Ben Davidson

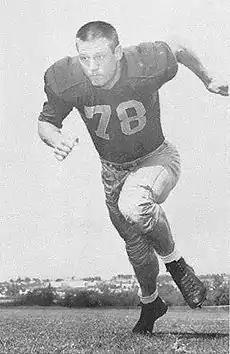
1960 Washington Huskies yearbook

Benjamin Earl Davidson (June 14, 1940 – July 2, 2012) was an American professional football player who was a defensive end, primarily with the Oakland Raiders of the American Football League (AFL). He was a three-time AFL All-Star with the Raiders. Earlier in his career, Davidson was with the Green Bay Packers and Washington Redskins of the National Football League (NFL). He later worked as an actor.